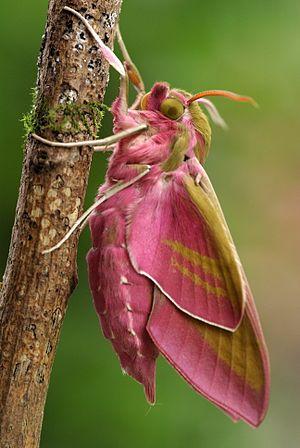
Le grand sphinx de la vigne entrain séchant ses ailes avant l'envol.
Le Grand sphinx de la vigne, aussi appelé Sphinx de la vigne, est un insecte lépidoptère de la famille des Sphingidae, de la sous-famille des Macroglossinae, et du genre Deilephila.